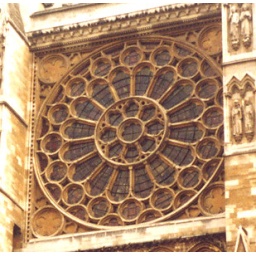
A 12th century rose window above Westminster Abbey's north door.